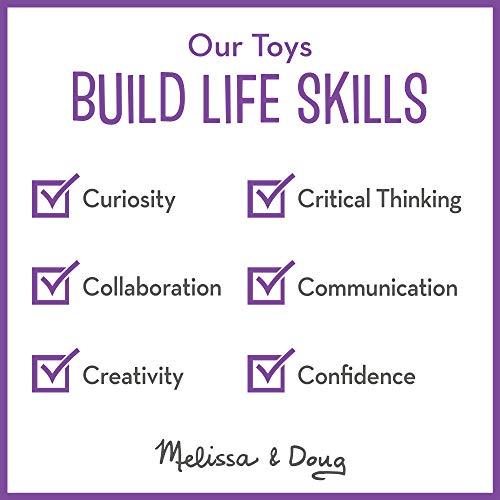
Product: Melissa & Doug Disney Wooden Letter Alphabet Magnets (Developmental Toys, Sturdy Wooden Construction, 52 Pieces, Great Gift for Girls and Boys - Best for 2, 3, and 4 Year Olds)
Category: Toys & Games | Learning & Education | Reading & Writing | Magnetic Letters & Words
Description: WOODEN ALPHABET MAGNET SET: The Melissa and Doug Disney Wooden Alphabet Magnet set is an educational developmental toy that includes 52 upper and lowercase letters to manipulate and move around on magnetic surfaces.
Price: $7.19
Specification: ProductDimensions:1.9x5.5x7.9inches|ItemWeight:15.8ounces|ShippingWeight:1.05pounds(Viewshippingratesandpolicies)|ASIN:B00P2SL7H0|Itemmodelnumber:5778|Manufacturerrecommendedage:36months-5years